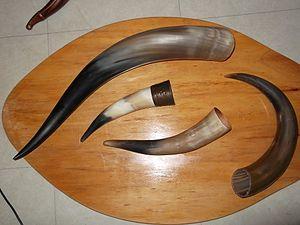
kantsi corne
La cuisine géorgienne désigne les styles de cuisine et plats traditionnels géorgiens, pays du Caucase sur les rives de la mer Noire. En dehors de la Géorgie cette cuisine est également répandue dans les pays de l'ancienne Union Soviétique où elle était considérée comme la « haute cuisine » de l’URSS.
La corne est une matière première en kératine, issue de la corne, des ongles ou des sabots, sous-produits des mammifères.